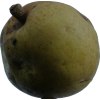
Label: pear